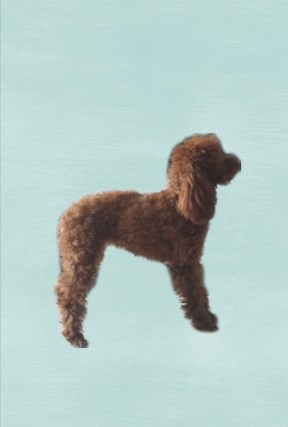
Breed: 7449-n000128-teddy